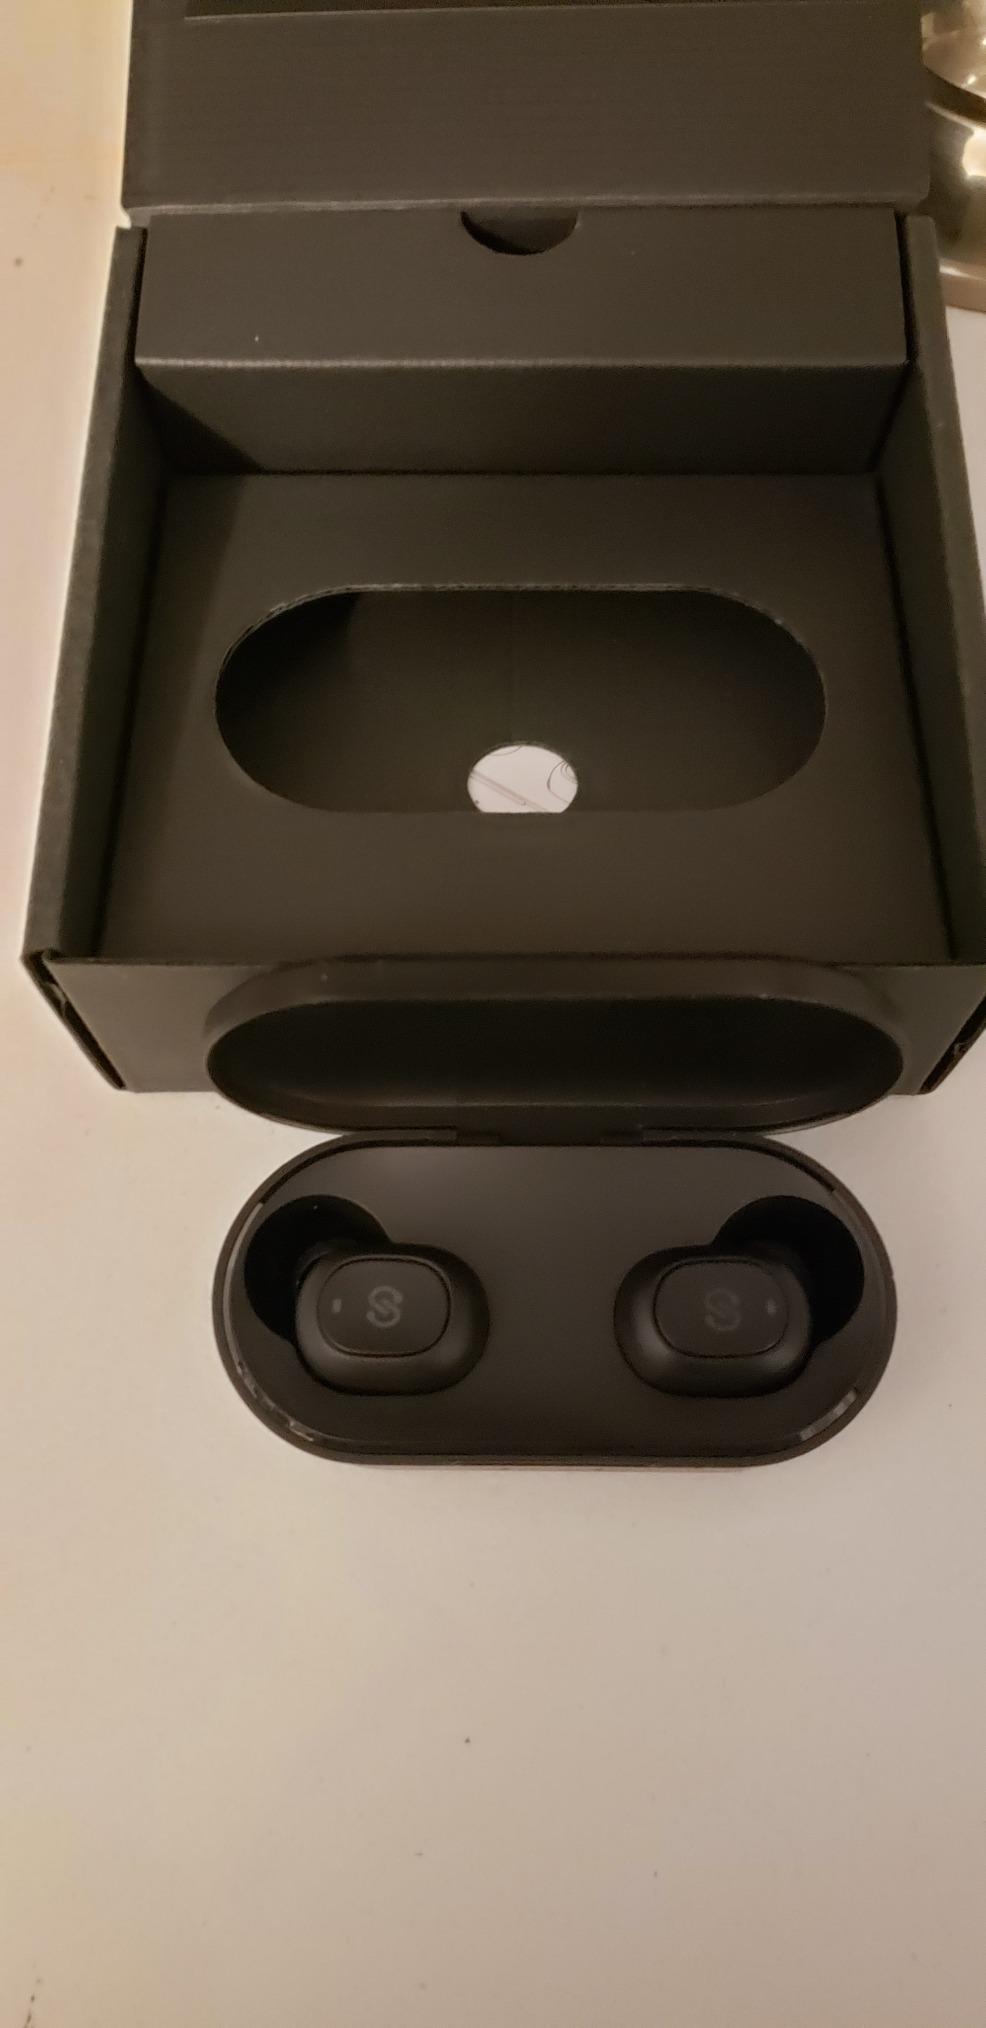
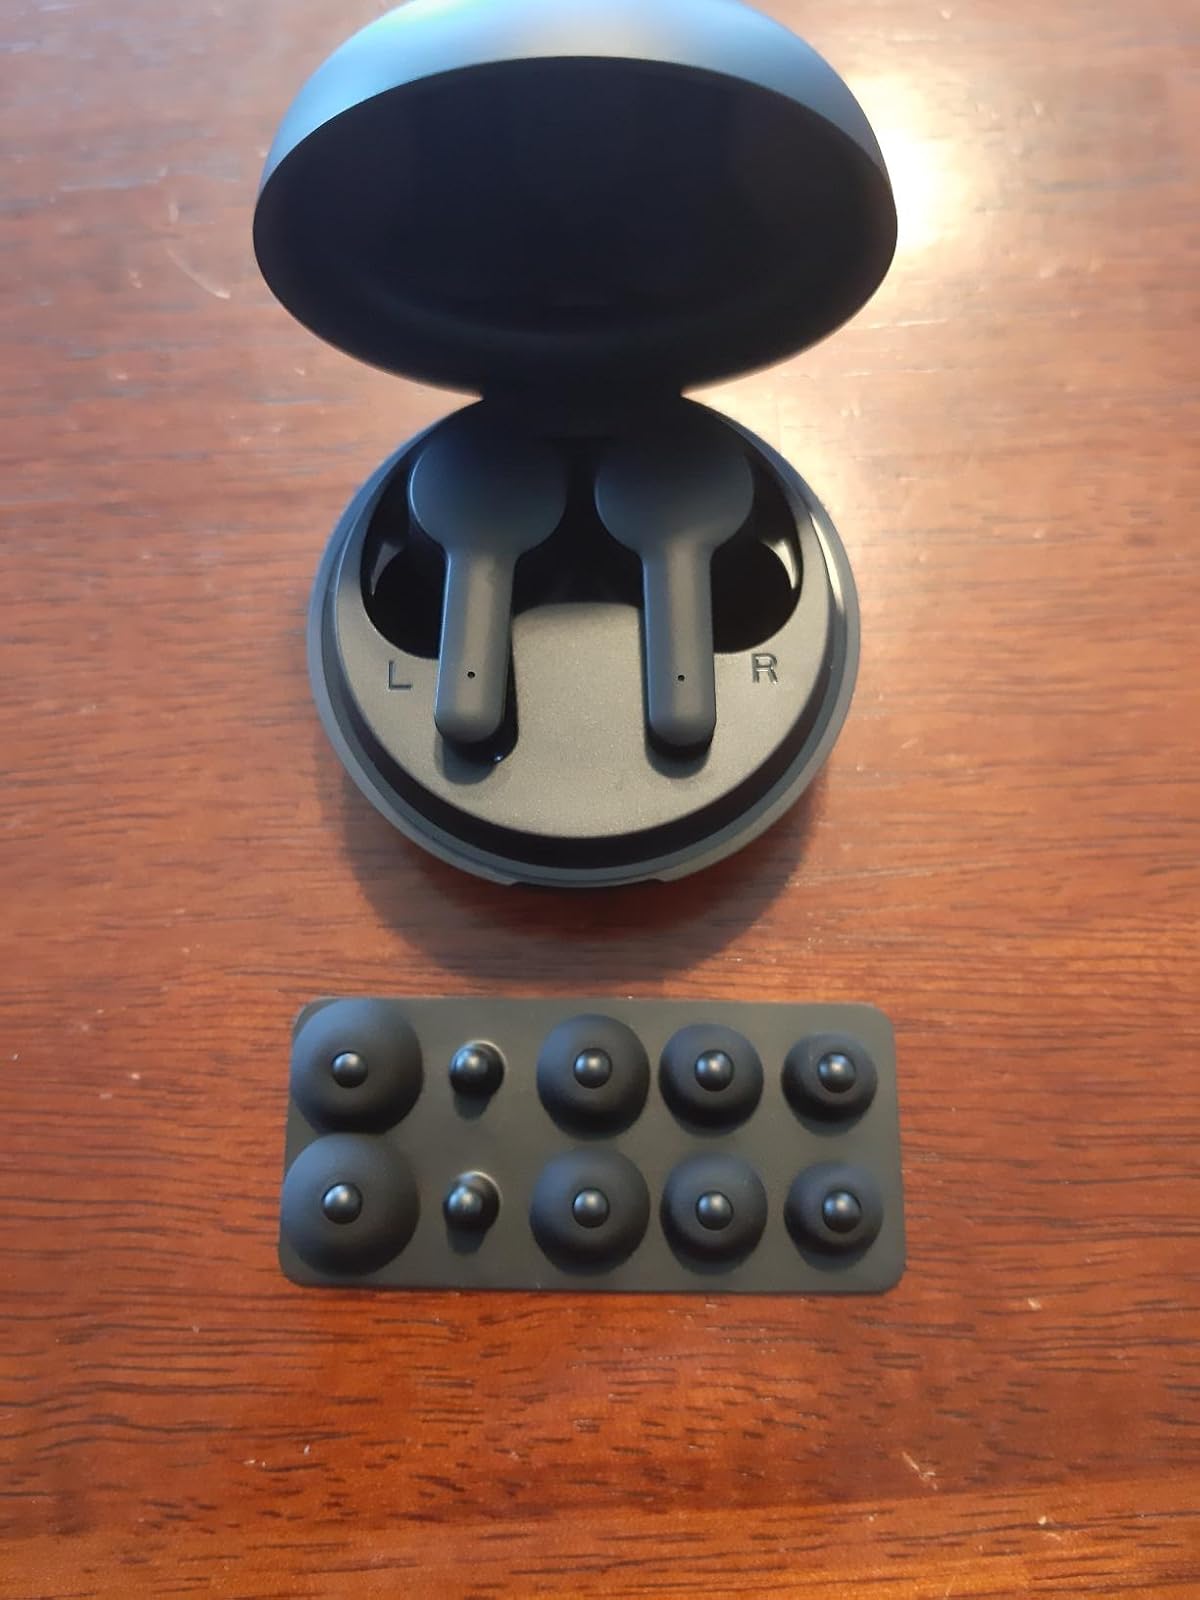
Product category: earbuds
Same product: no